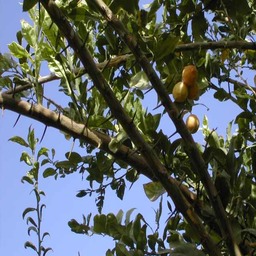
Label: Orange